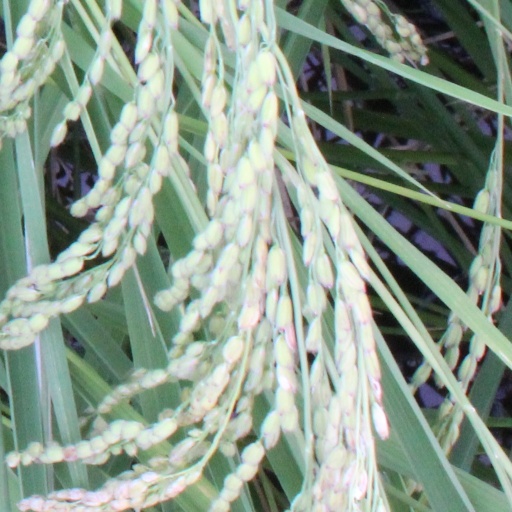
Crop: rice